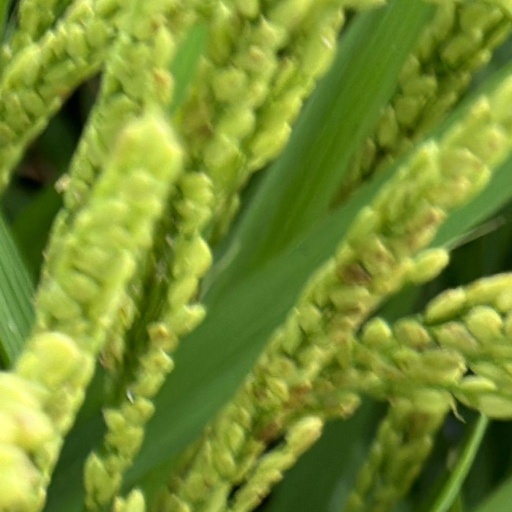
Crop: rice